Dalgarven Mill – Museum of Ayrshire Country Life and Costume

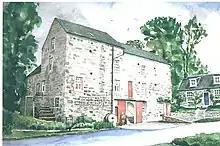
A painting of Dalgarven Mill showing the main buildings, waterwheel and cottages

The mill building has an unusual structural feature, an alcove, designed to attract nesting owls which would then feed off and help to control the vermin which stores of cereals and other foodstuffs always attract.